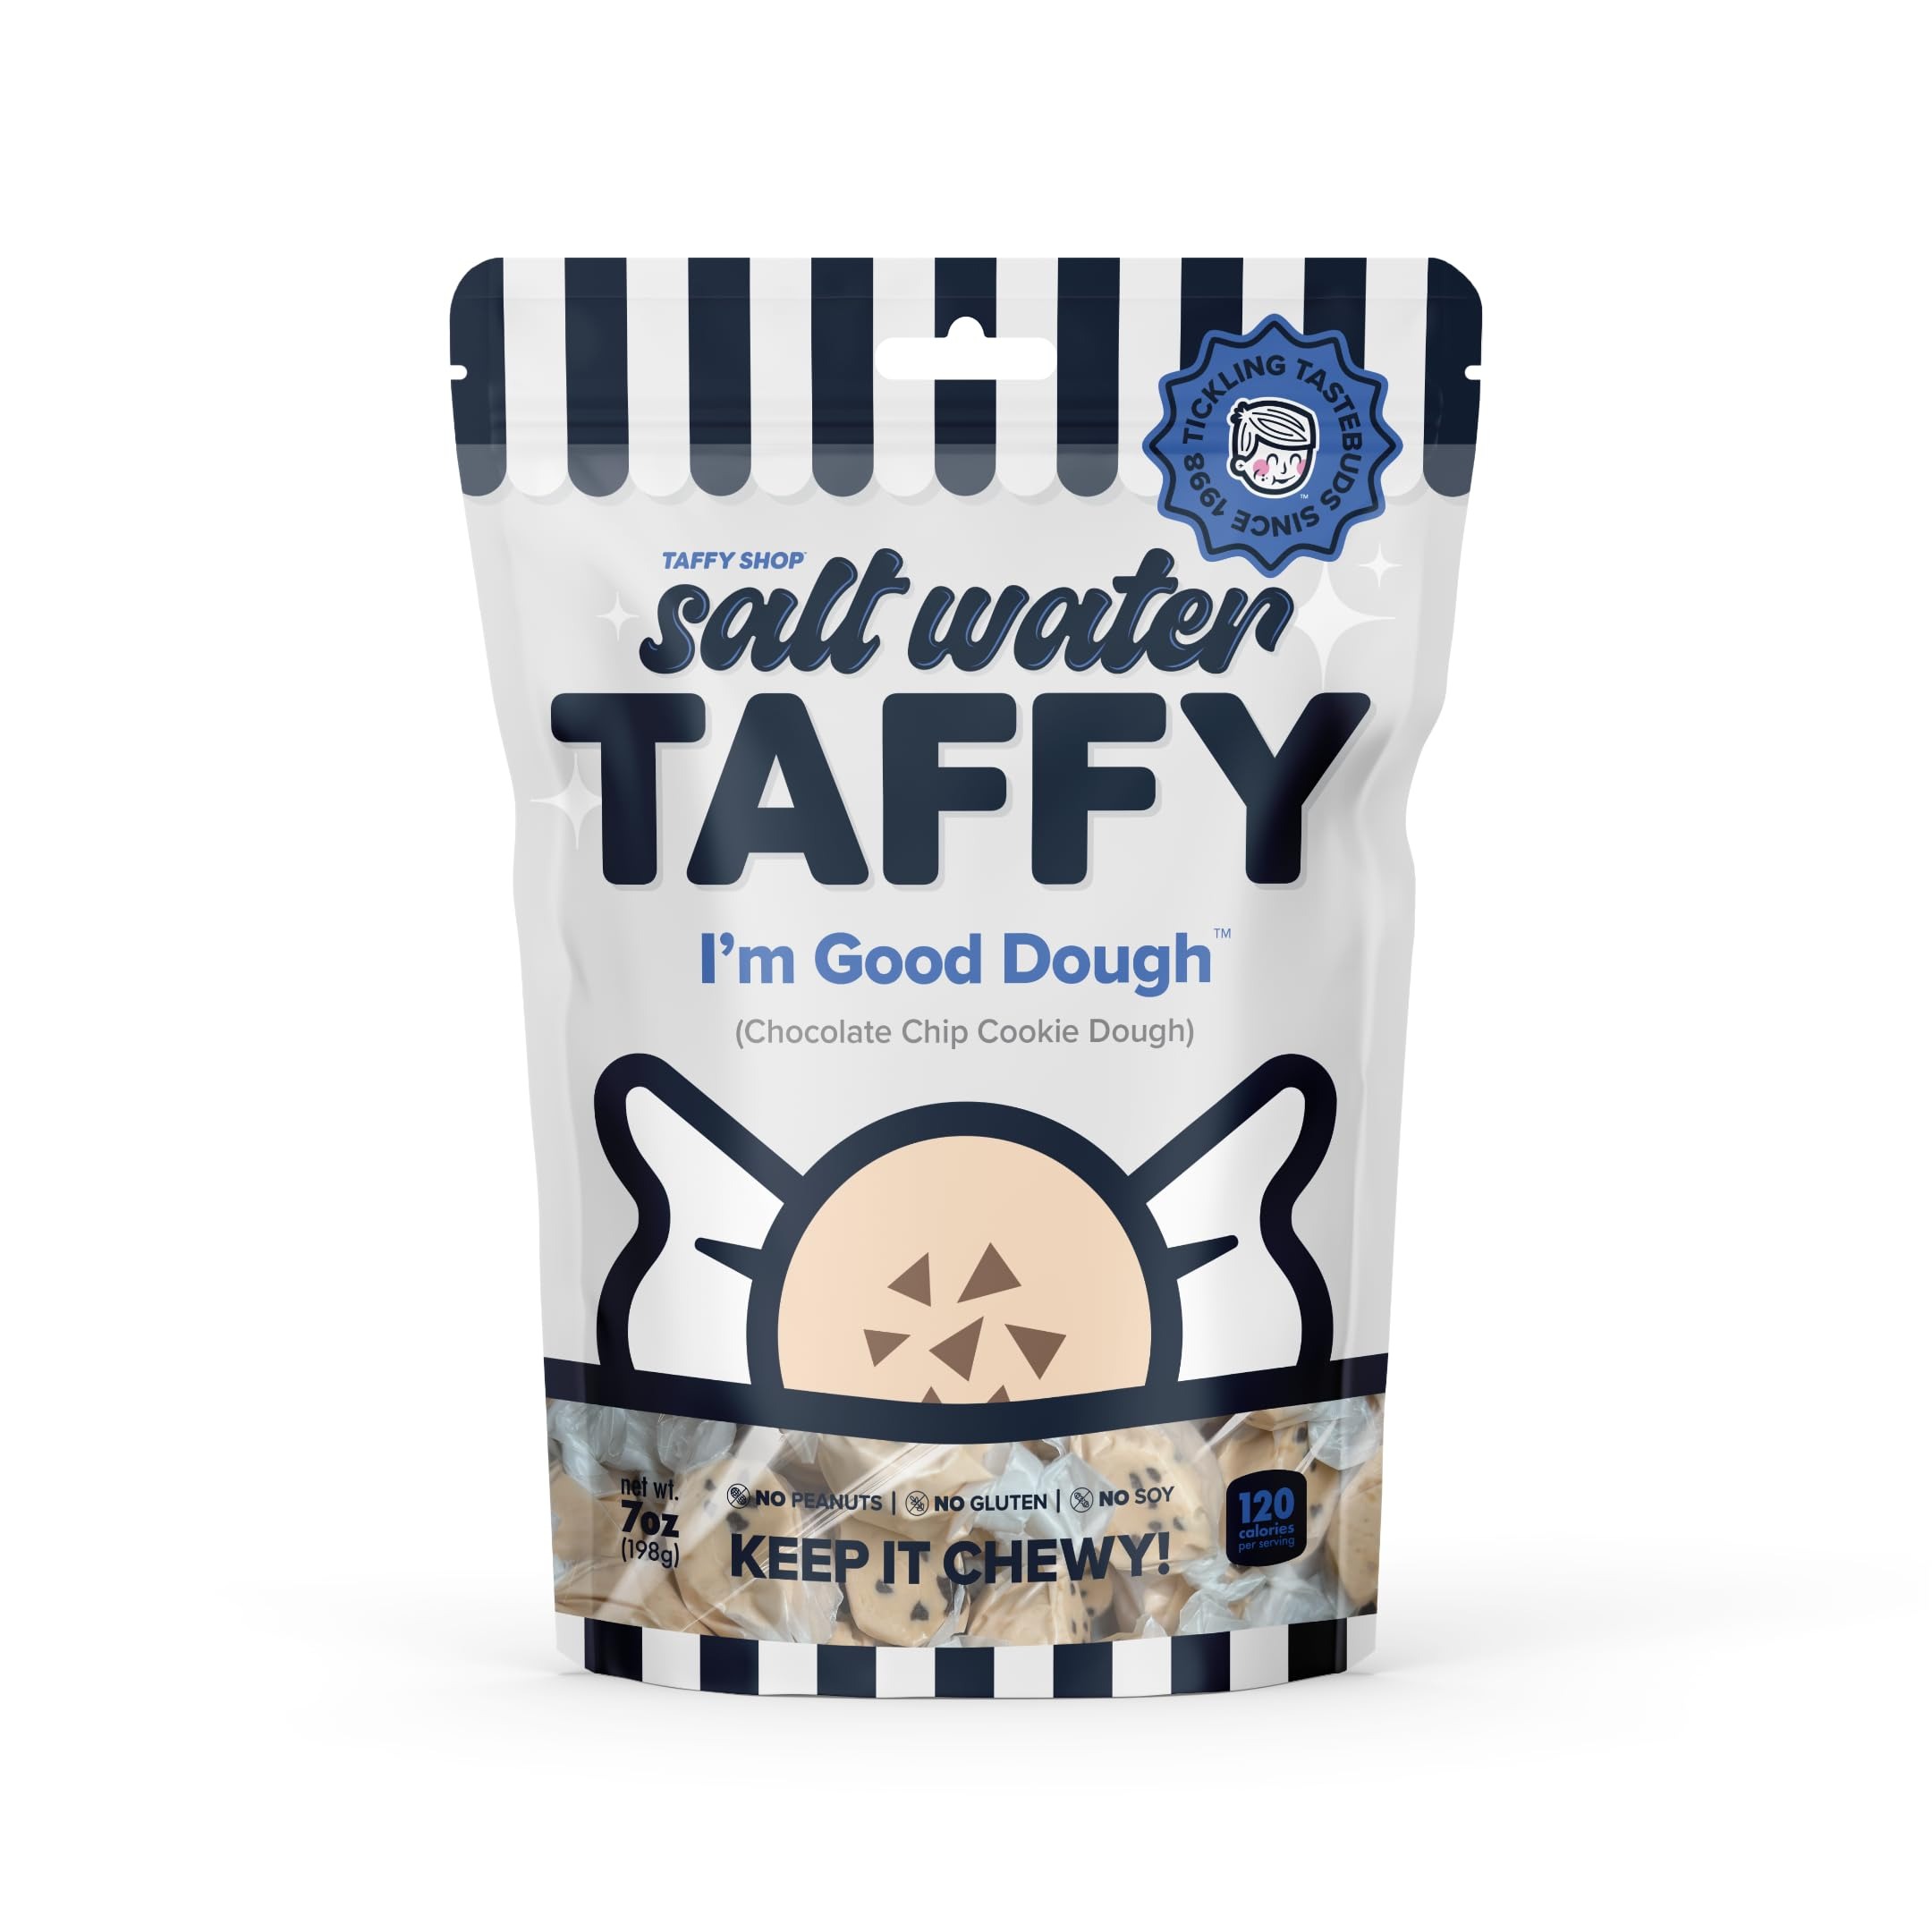
Item Name: Taffy Shop I'm Good Dough, Cookie Dough Salt Water Taffy – Gourmet Soft Chewy Candy, Bulk Sweet Snack, Fresh Gift & Gluten-Free, 140 Individually Wrapped Pieces (32oz)
Bullet Point 1: I'm Good Dough serves up the classic taste of cookie dough in every chewy bite! Sweet, creamy, and irresistibly nostalgic, this taffy is perfect for dessert lovers craving a dough-licious treat
Bullet Point 2: Celebrate Every Holiday! From Halloween thrills to Thanksgiving feasts, Christmas cheer, and Easter treats. Sweeten Valentine’s Day, honor Mother’s & Father’s Day, and don’t forget Labor Day, Memorial Day, Hanukkah, and Fourth of July fun!
Bullet Point 3: Gourmet & Shameless: Our premium saltwater taffy is crafted from fresh protein rich egg whites, real sea salt, and coconut oil. A healthy snack made peanut free, soy free, and even sugar-free options for all to enjoy!
Bullet Point 4: Bulk Candy for all Events: Our individually wrapped treats are perfect for trick-or-treaters.. Ideal for large gatherings, corporate events, school functions, church events, fundraisers, and birthday celebrations—Best treat to fill your candy jar!
Bullet Point 5: Perfect treat for any Adventure: hiking, hunting, camping, road trips, Poolside, movie night or to toss it in your backpack or travel bag set. Or great for a night in, whether it's a movie night supplies, late night snack, or board game treat.
Product Description: Gourmet Salt Water Taffy! Whether you're searching for Halloween candy, taffy like coffee, bananas, or strawberries, we’ve got it all. Enjoy fruity flavors like apples, watermelon, and tropical coconut cult. Try fruit snacks, tangy ginger chews, or indulgent chocolate. Our healthy snacks, protein snacks, and sugar-free candy offer guilt-free. These individually wrapped treats are ideal for Halloween party favors, bulk candy, or a snacks variety pack for adults. Our variety pack is perfect for trunk or treat, birthday party favors, and corporate events. Savor unique flavors like pistachio or fun keto-friendly snacks. Whether you're craving gummy bears, a chips variety pack, or classic party favors, we’ve got you covered. Planning for Halloween gifts or stocking up on swedish candy and freeze-dried candy? Enjoy fun treats like gum, caramel apple lollipops, and chewing gum, or stock your pantry with bulk candy individually wrapped. We offer gluten-free and kosher options for everyone. Whether it’s going with your granola bars bulk, fiber gummies in a snack box. Indulge in fruity flavors like mango and peaches, or grab sour candy, caramel popcorn, and white chocolate taffy for a movie night. Grab snack packs, a perfect bar, or individual packs for on the go. We offer healthy snacks for adults, dye-free candy, and gluten-free snacks. Try nostalgic cotton candy, and classic candy corn salt water taffy. Better than lollipops individually wrapped, assorted candy variety packs,and caramel candy!
Value: 32.0
Unit: Ounce

Price: 26.48